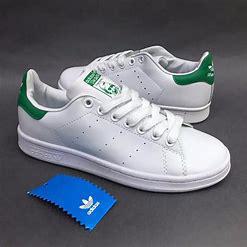
Brand: Adidas
Model: Stan Smith